El Gringo

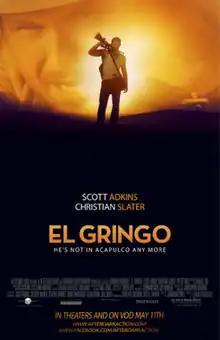
Theatrical release poster

El Gringo (Translation: "Bad Yankee") is a 2012 American action film directed by Eduardo Rodríguez, produced by After Dark Films, written by Jonathan Stokes, and starring Scott Adkins, Christian Slater and Yvette Yates.